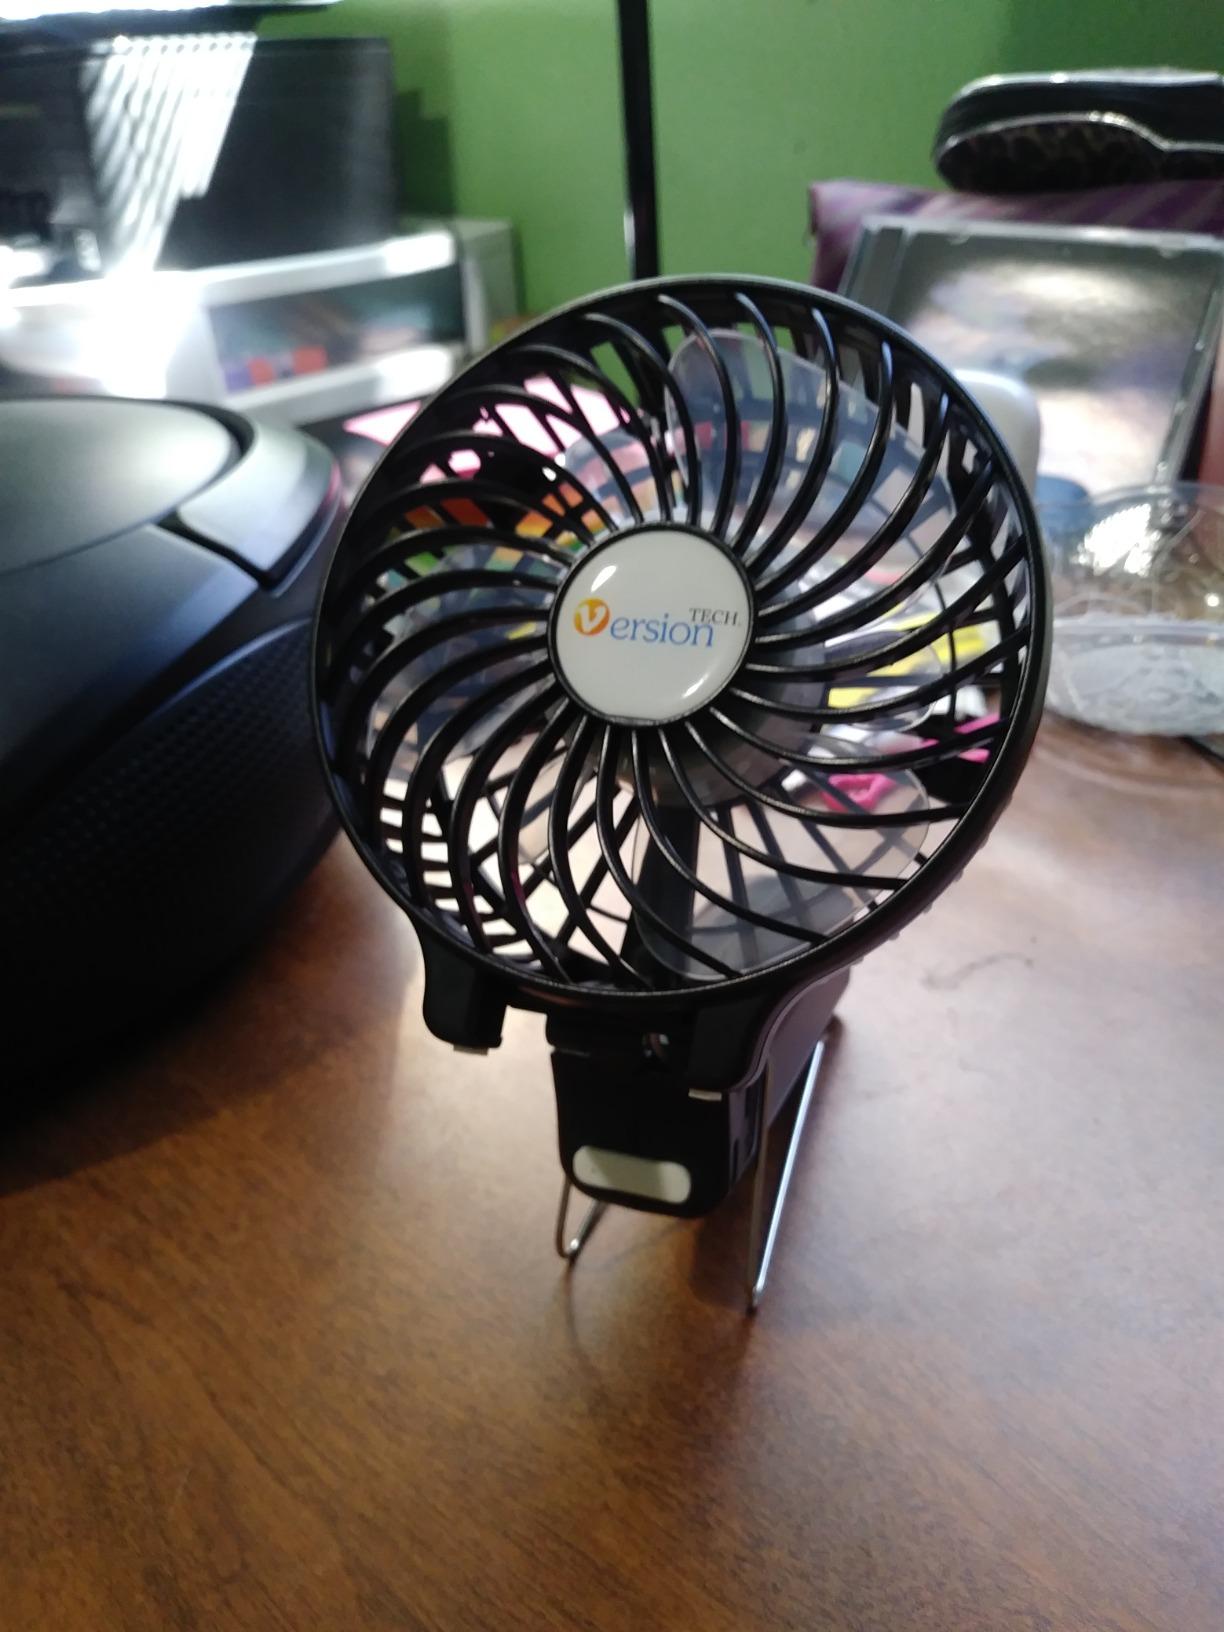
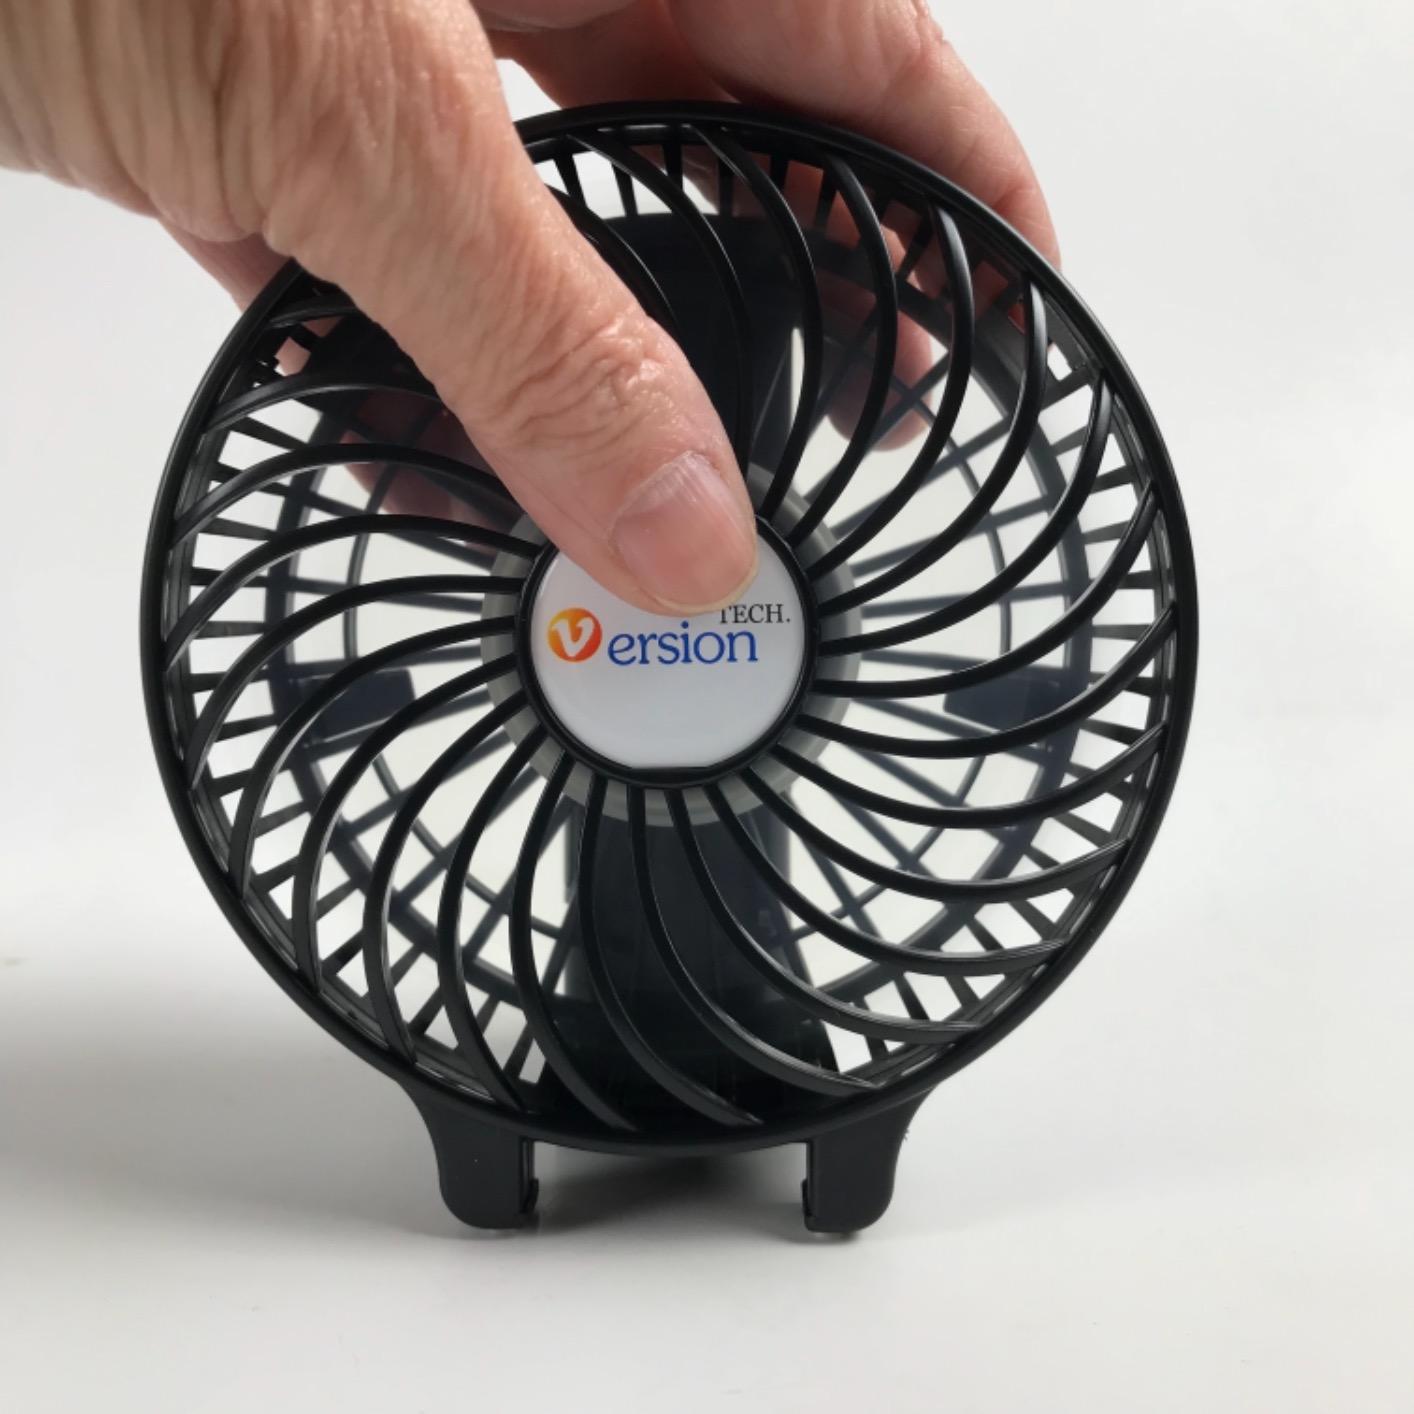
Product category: fan
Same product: yes